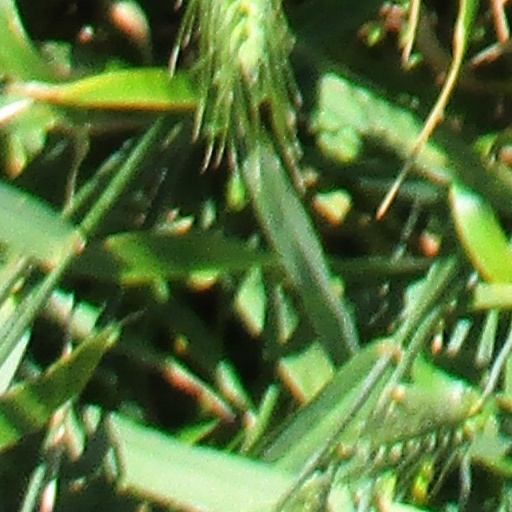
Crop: wheat